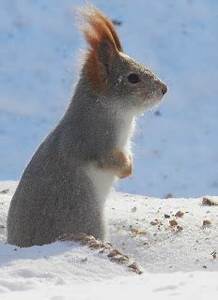
Label: scoiattolo